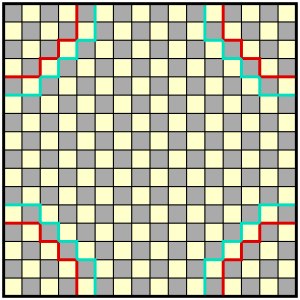
Halma
Spillebræt for Halma
Halma er et brætspil beslægtet med Kinaskak og det engelske Hoppity, hvor spillebrikkerne om muligt flyttes i spring, heraf navnet. Det er opfundet i 1883/84 af den amerikanske læge George Howard Monks.